Mạc Đăng Dung

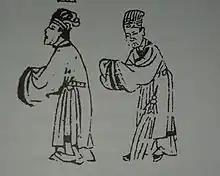
Mạc Đăng Dung (left) portraited in Chinese book "安南來威圖冊"

He was born Mạc Đăng Dung (莫登庸) on 23 November 1483 (Quý Mão in the sexagenary cycle) at the village of Cổ Trai, Nghi Dương district (modern Kiến Thụy, part of Haiphong city) as a fisherman's son.